Iain Sinclair

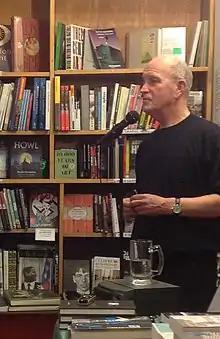
Sinclair at a bookshop reading in Housmans in 2013

Sinclair's early work was mostly poetry, much of it published by his own small press, Albion Village Press. He was (and remains) connected with the British avant garde poetry scene of the 1960s and 1970s – authors such as Edward Dorn, J. H. Prynne, Douglas Oliver, Peter Ackroyd and Brian Catling are often quoted in his work and even turn up in fictionalised form as characters. Later, taking over from John Muckle, Sinclair edited the Paladin Poetry Series and, in 1996, the Picador anthology "Conductors of Chaos".